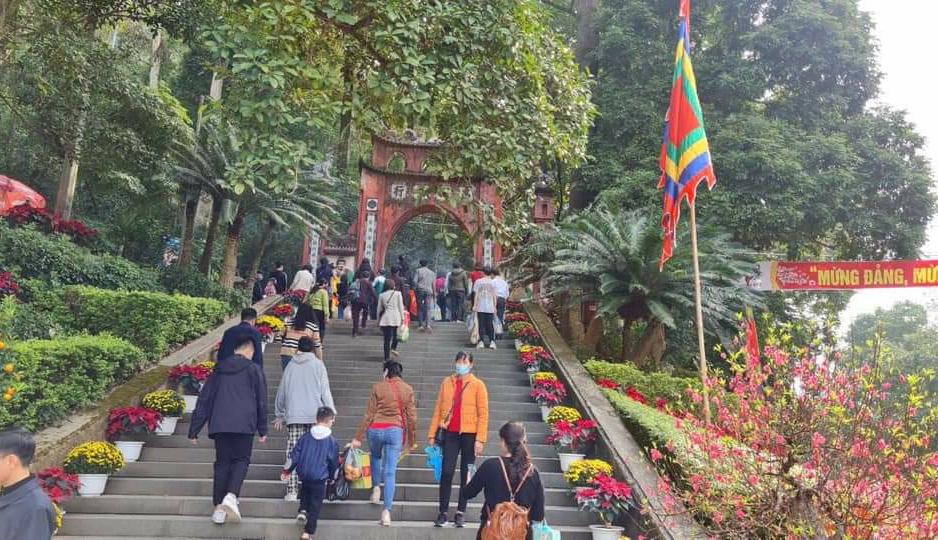
có nhiều người đang di chuyển ở lối đi lên khu di tích